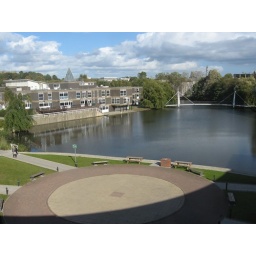
Looking out over the lake at the bridge and Wentworth centre from the stairs up to our room.